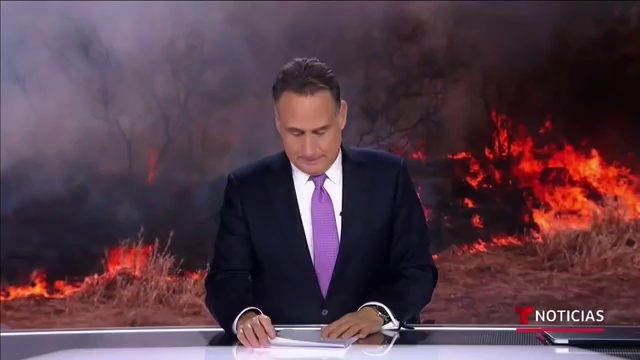
Fire: yes
Smoke: yes